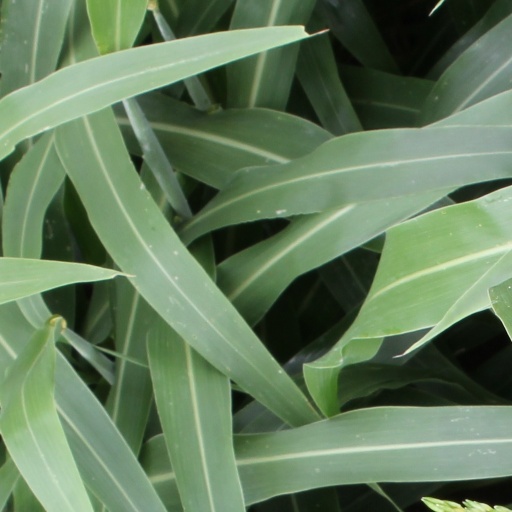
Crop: sorghum